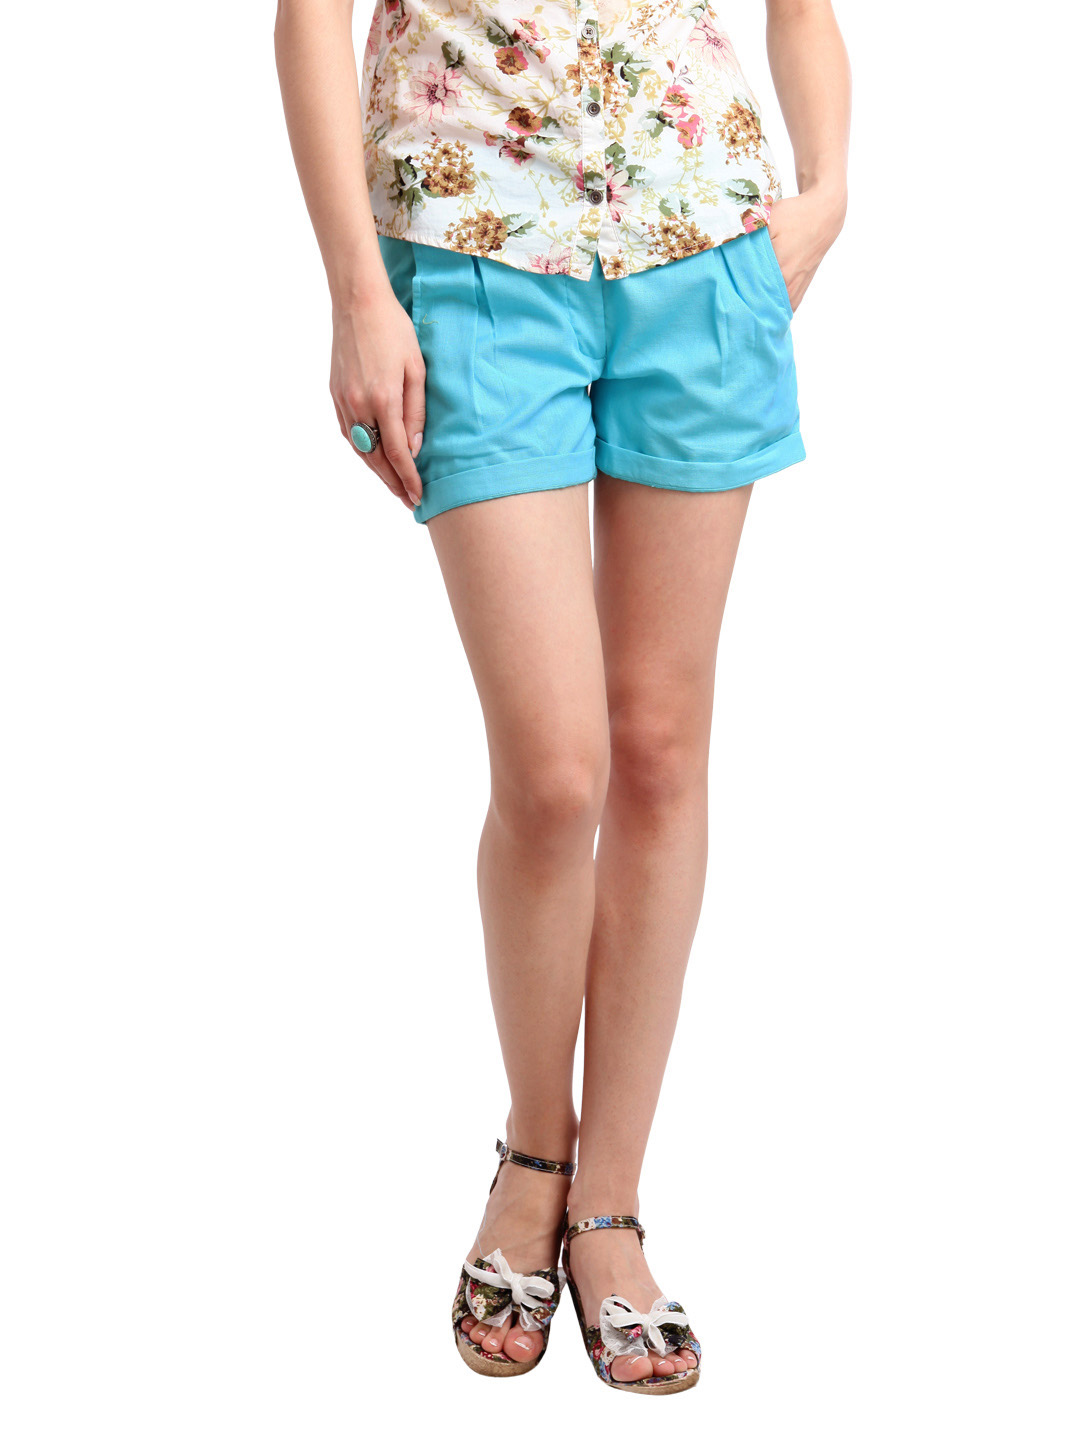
Femella Women Blue Shorts
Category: Apparel / Bottomwear / Shorts
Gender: Women
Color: Blue
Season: Summer 2012
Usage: Casual